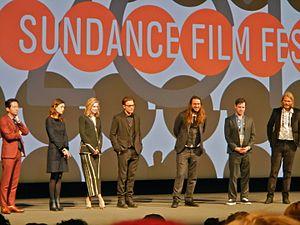
I Origins est un film de science-fiction dramatique indépendant, écrit, produit et réalisé par Mike Cahill, sorti en 2014.